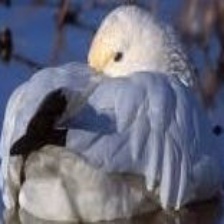
Species: SNOW GOOSE
Scientific name: ANSER CAERULESCENS
ImageNet parent category: goose